Intimidation

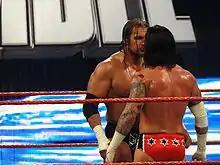
Acted intimidation in professional wrestling as shown by Triple H staring down CM Punk during the 2009 Royal Rumble match

Intimidation is a behaviour and legal wrong which usually involves deterring or coercing an individual by threat of violence. It is in various jurisdictions a crime and a civil wrong (tort). Intimidation is similar to menacing, coercion, terrorizing and assault in the traditional sense.